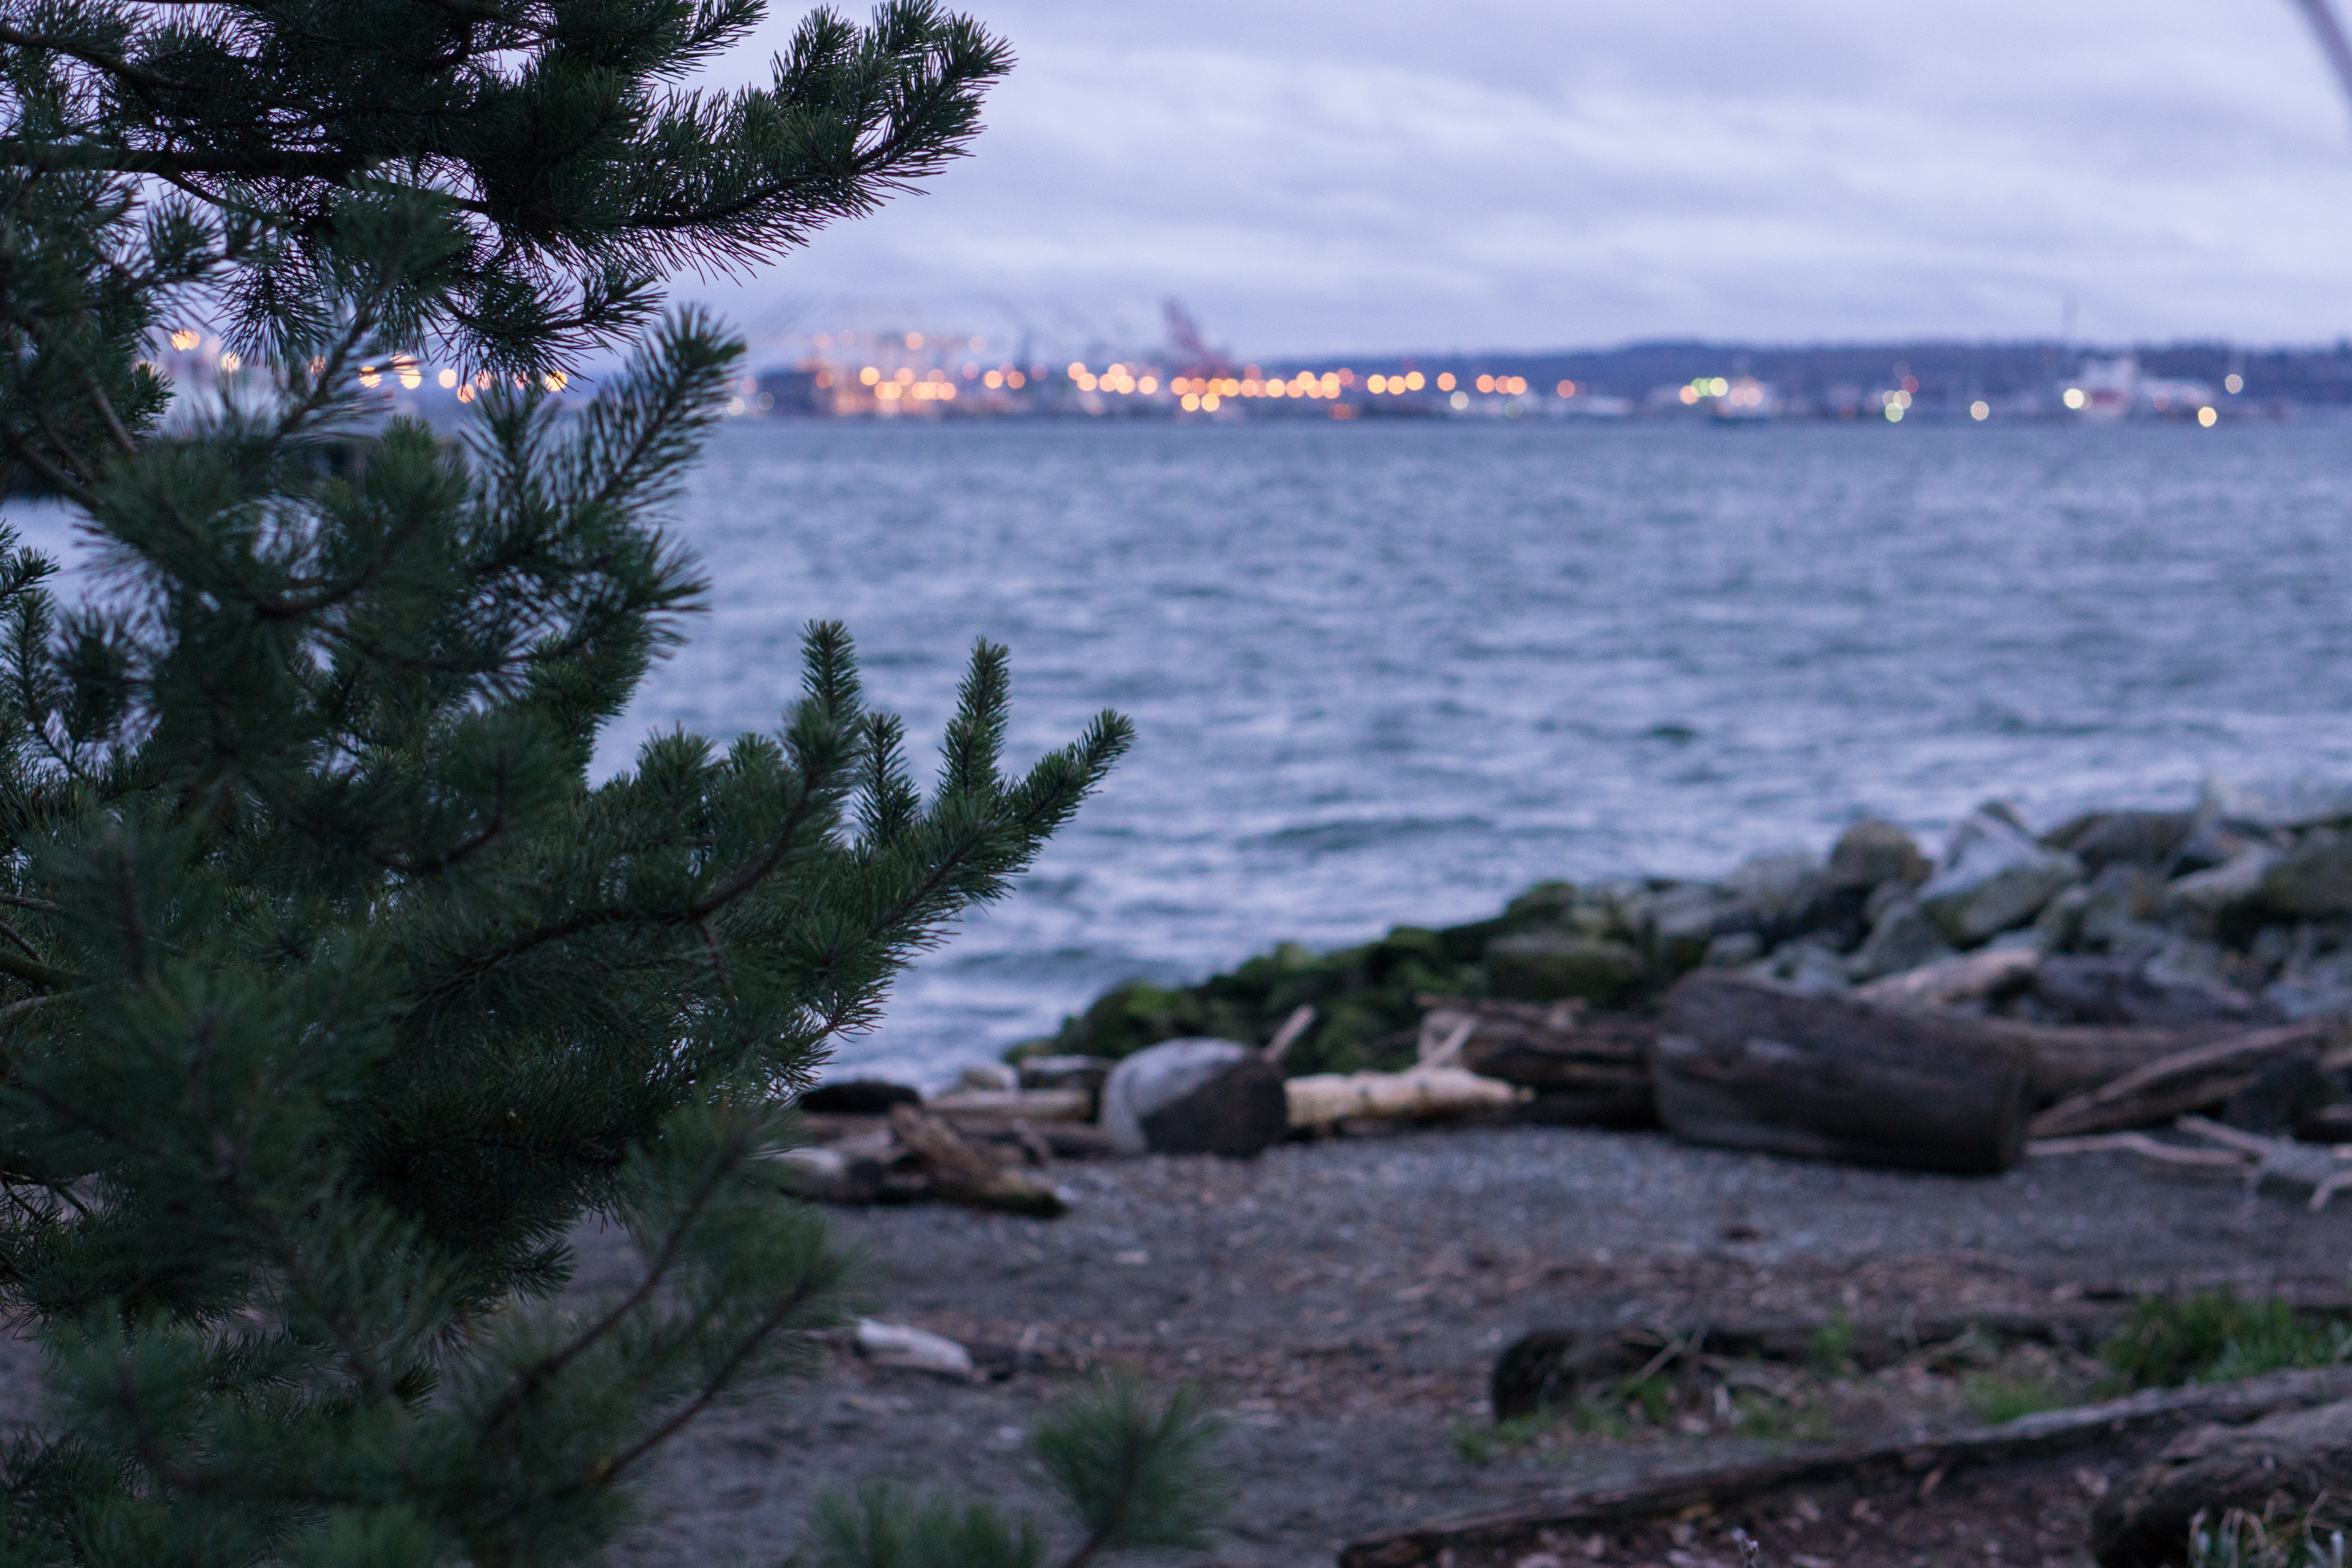
sea, coast, tree, rock, shore, lake, terrain